Evil eye

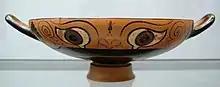
Kylix eye cup (530–520 BC), inscribed with Chalcidian text. It features an eye motif, likely to ward off the evil eye.

Classical authors attempted both to describe and to explain the function of the evil eye. Plutarch in his work entitled "Symposium" has a separate chapter describing such beliefs. In his scientific explanation, he stated that the eyes were the chief, if not sole, source of the deadly rays that were supposed to spring up like poisoned darts from the inner recesses of a person possessing the evil eye. Plutarch treated the phenomenon of the evil eye as something seemingly inexplicable that is a source of wonder and cause of incredulity. Pliny the Elder described the ability of certain African enchanters to have the "power of fascination with the eyes and can even kill those on whom they fix their gaze".